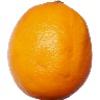
Label: Lemon Meyer 1